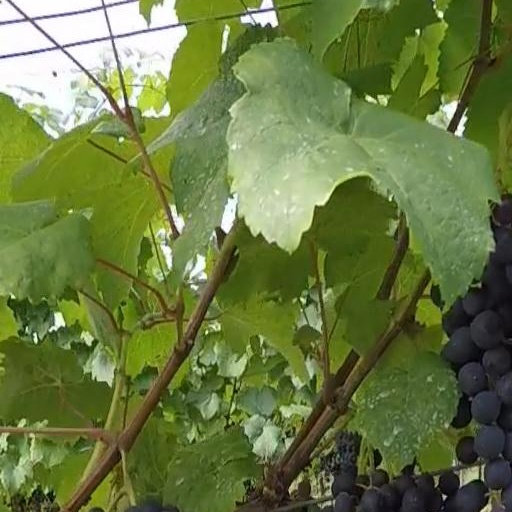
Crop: grape